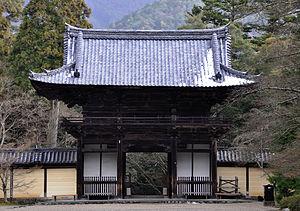
Le Jingo-ji est un temple bouddhiste de Kyoto situé sur le mont Takao, au nord-ouest du centre de la ville. Le temple est de confession bouddhiste shingon. Son honzon est une statue de Yakushi Nyorai, le Bouddha de la guérison ou « Bouddha médecin ».